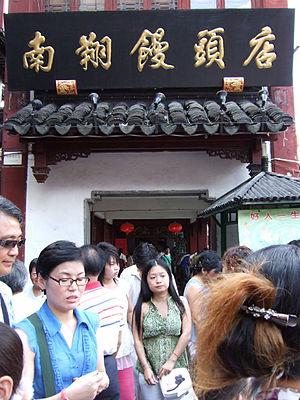
Un xiǎolóngbāo, également translittéré en shoronpo en japonais ou syao rong bao en coréen est une variété de raviolis originaire du village de Nanxiang, dans le district de Jiading, à Shanghaï. Il contient une farce de viande et légumes et du bouillon, emballés dans une raviole de pâte de blé. Le jus qu'ils contiennent est obtenu en incorporant à la farce de la gelée de viande qui va se liquéfier sous l'effet de la chaleur. Ils sont cuits à l'étuvée. Les xiao long bao sont très populaires en Chine, au Japon et à Taïwan.